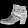
Label: Ankle boot